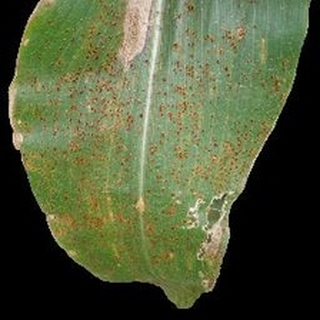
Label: corn_common_rust